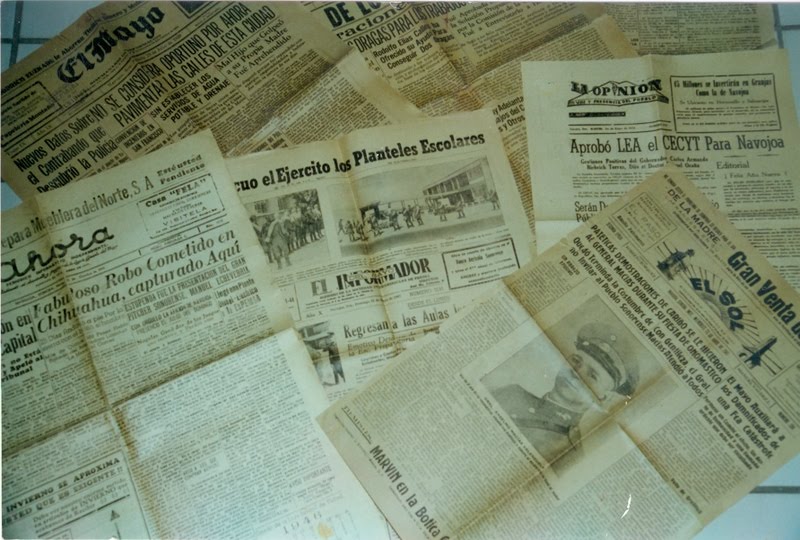
Waste category: paper